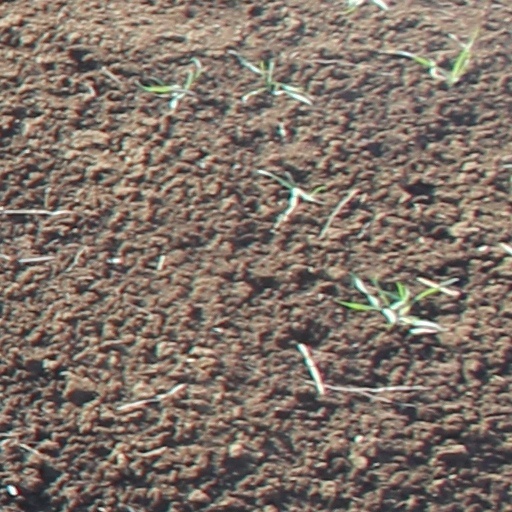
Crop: wheat